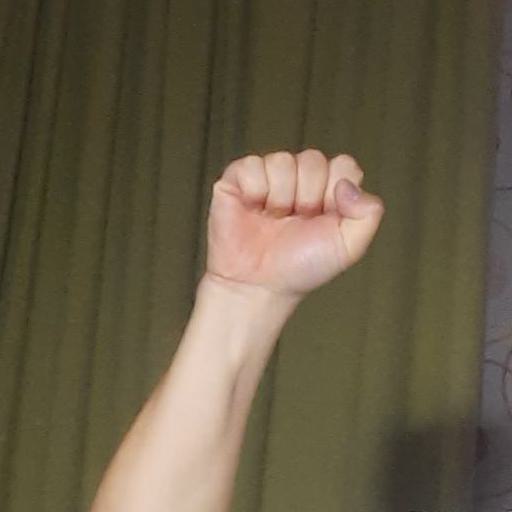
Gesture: fist